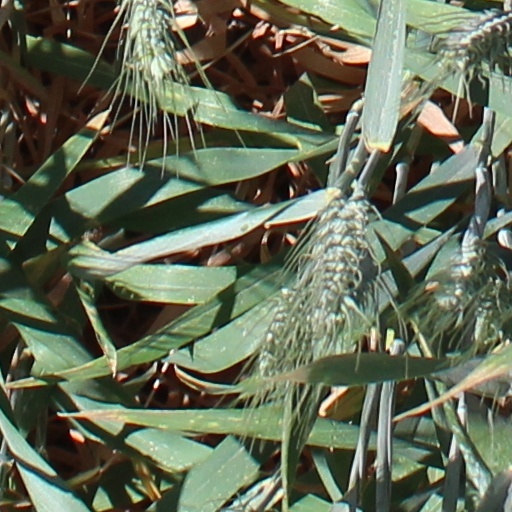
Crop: wheat